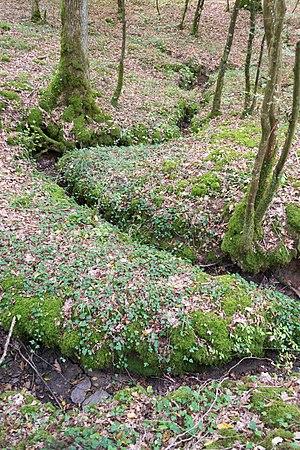
Méandres de ruisseau forestier temporaire
Un arroyo est un cours d’eau et plus particulièrement un ruisseau temporaire qui se remplit lorsqu’il pleut. Bien que cette acception soit généralement reconnue, elle ne couvre qu'une partie des sens dans lesquels le terme est employé, son usage s'avérant différent selon les régions du monde.